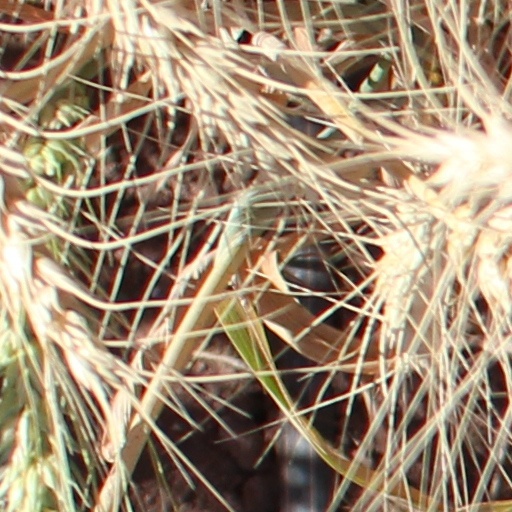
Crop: wheat